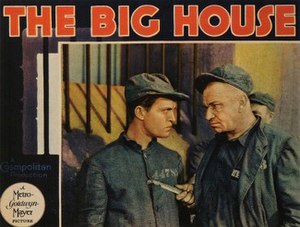
Mennesker bag Gitret
Mennesker bag Gitret er en amerikansk kriminalfilm fra 1930, instrueret af George Hill, udgivet af Metro-Goldwyn-Mayer